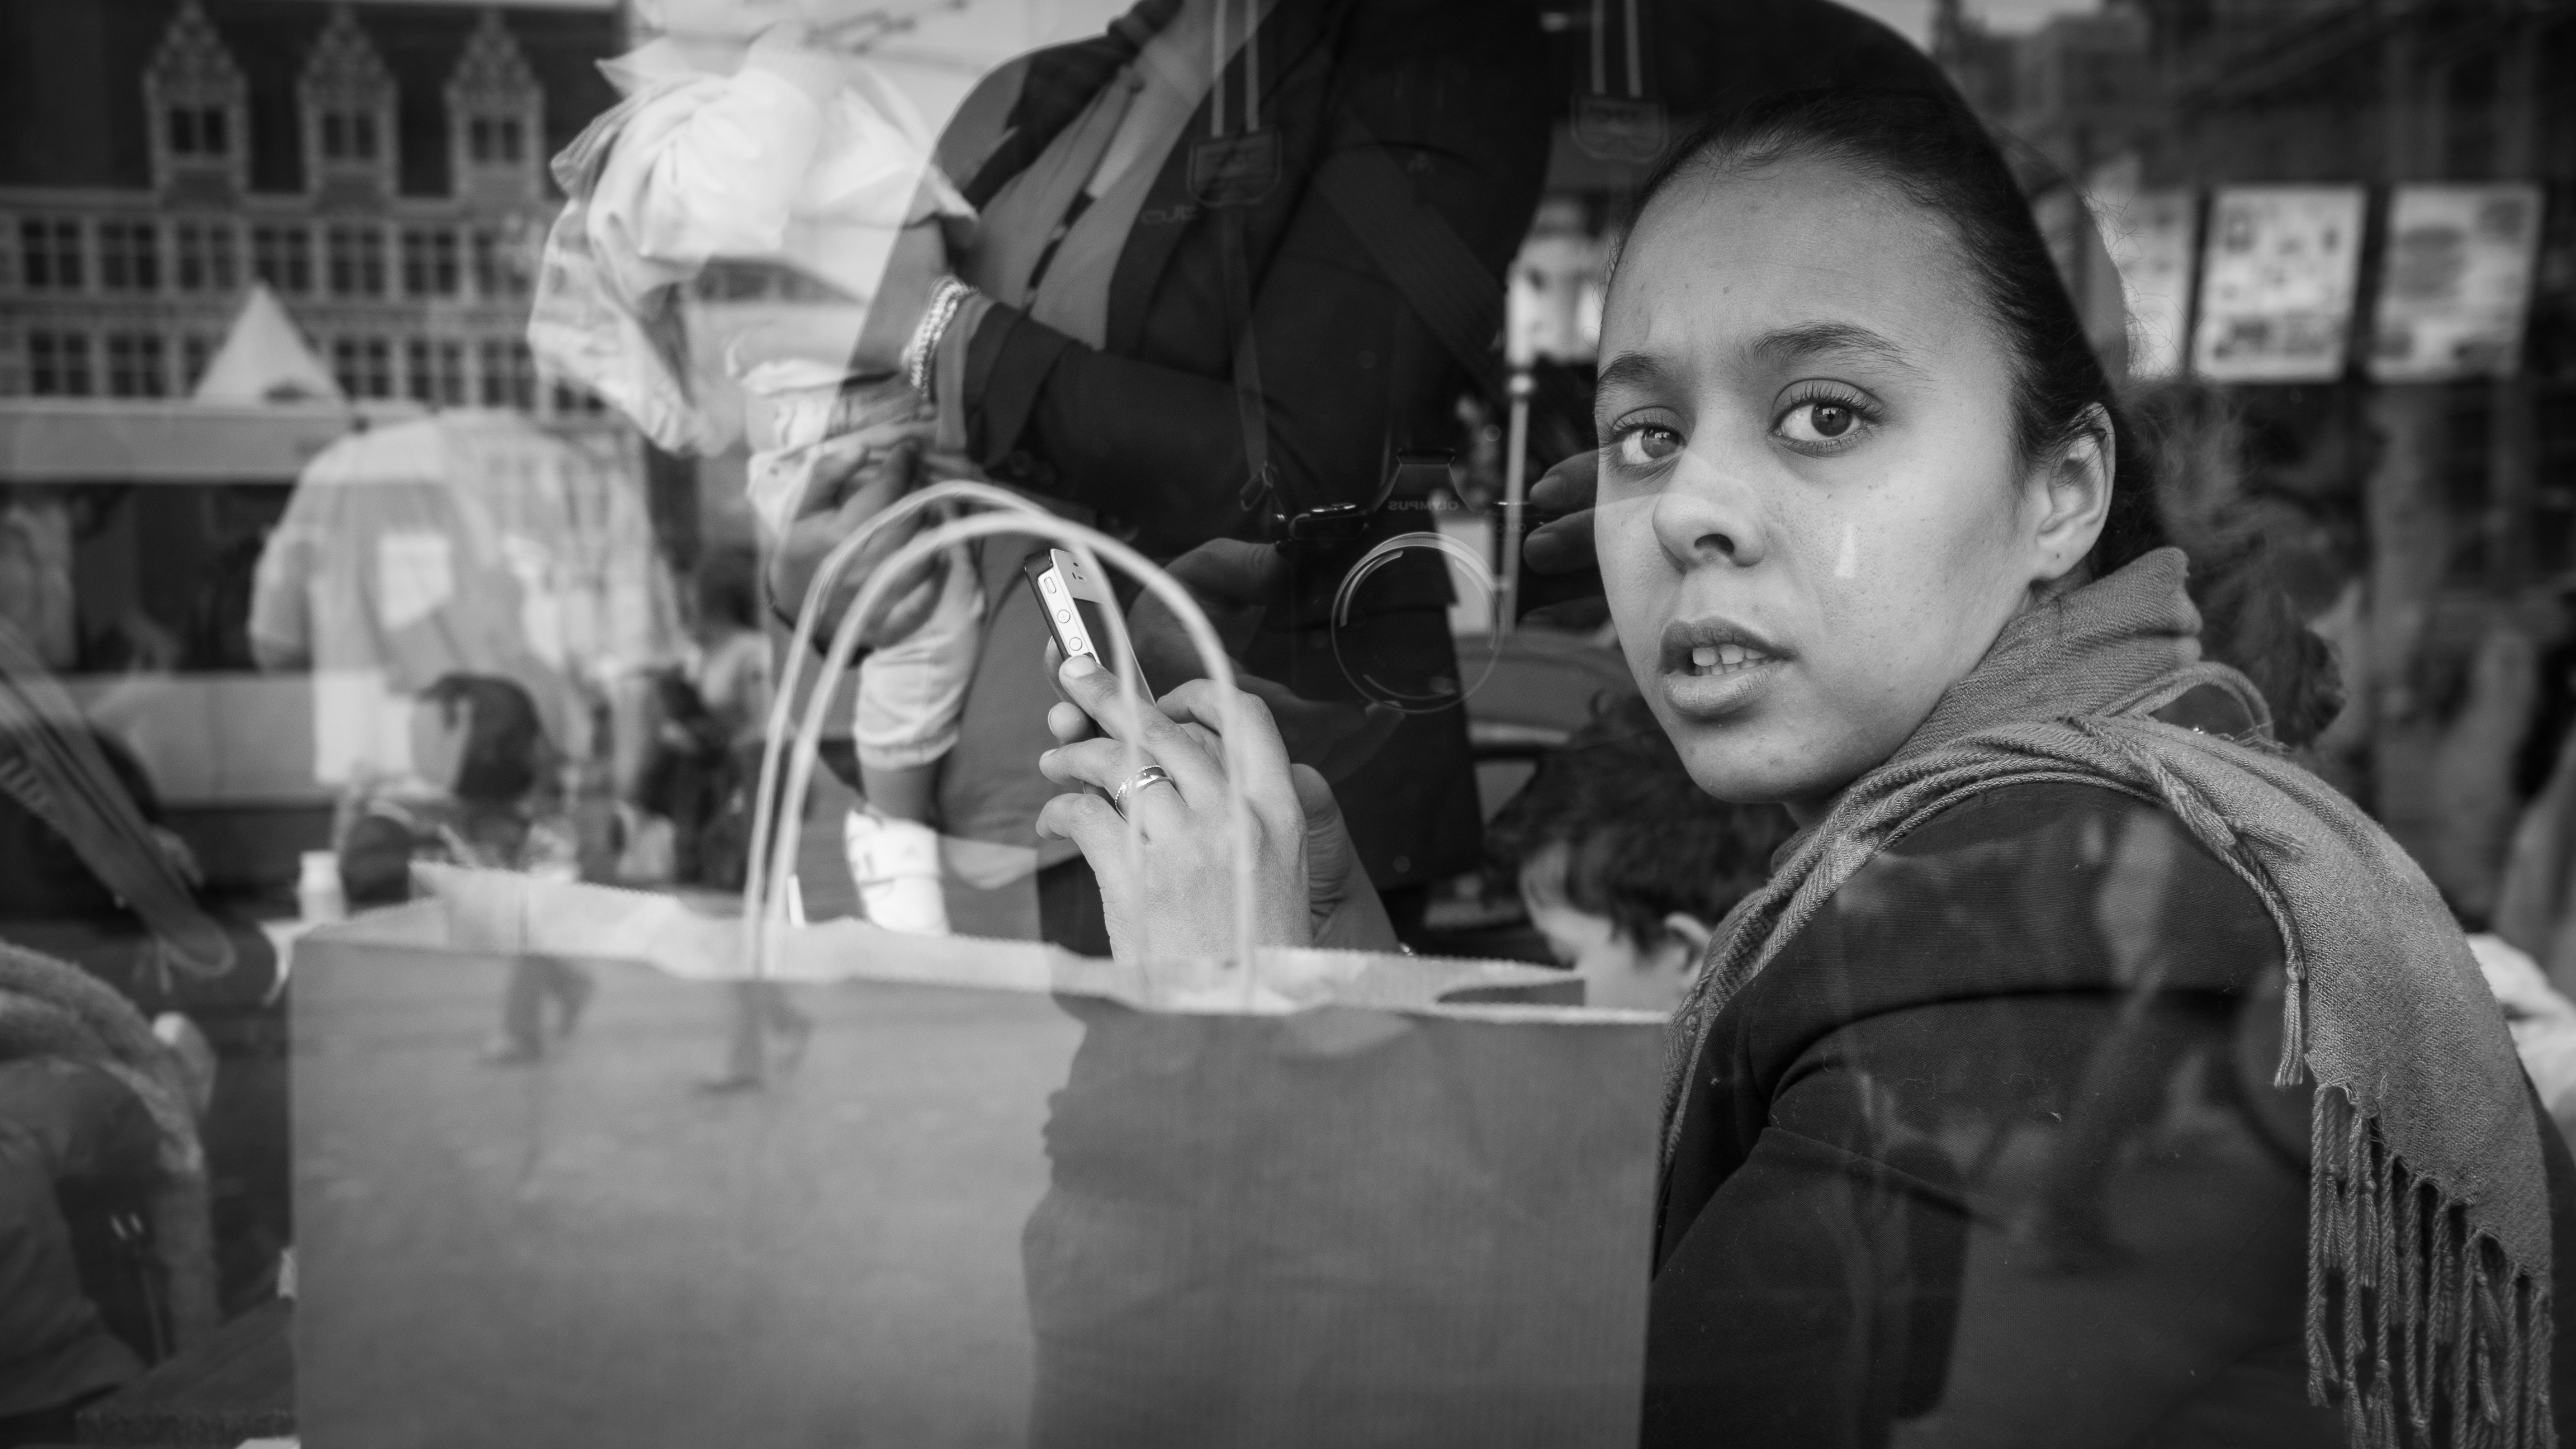
person, black and white, road, white, street, photography, film, ebook, training, child, black, monochrome, streetphotography, flickr, thomas, video, olympus, photograph, snapshot, omd, fuji, leica, monochrom, leuthard, hcb, thomasleuthard, interaction, monochrome photography, film noir